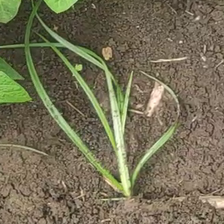
Weed species: Digitaria_SP_(Digitaria Sanguinalis )